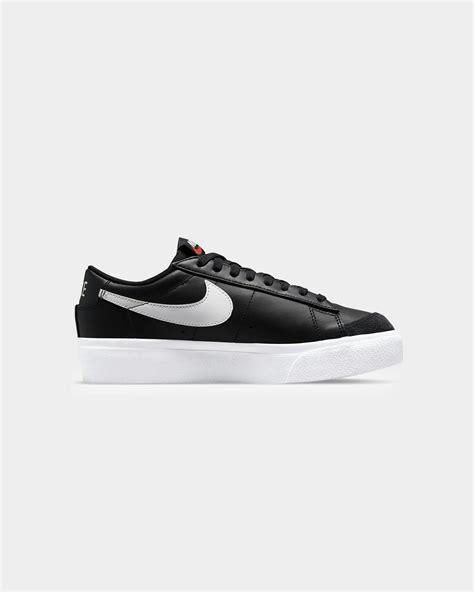
Brand: Nike
Model: Blazer Platform